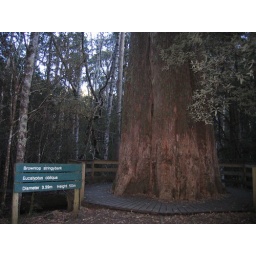
Giant tree at Liffey Falls forest reserve in northern Tasmania